Janina Orlov

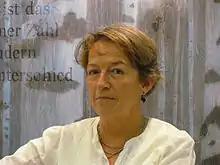
Orlov in 2011

Janina Maria Orlov (born 10 February 1955) is a Finnish-Swedish translator of literature. She took her PhD in the Russian language in 2005 at Åbo Akademi with a text about Pushkin's The Tale of Tsar Saltan. Orlov translates books from Russian and Finnish to Swedish and specializes in children's books and youth literature, but also regular literature.